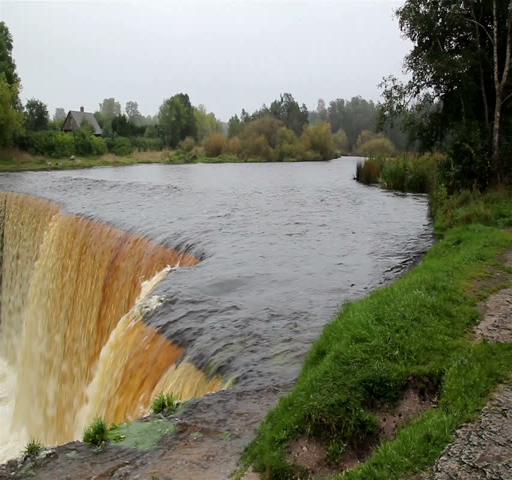
water noisily flowing at the water falls where you can see a bended curve made out of rocks